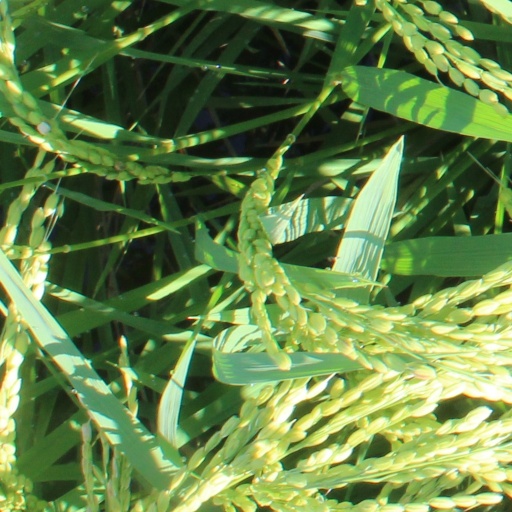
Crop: rice